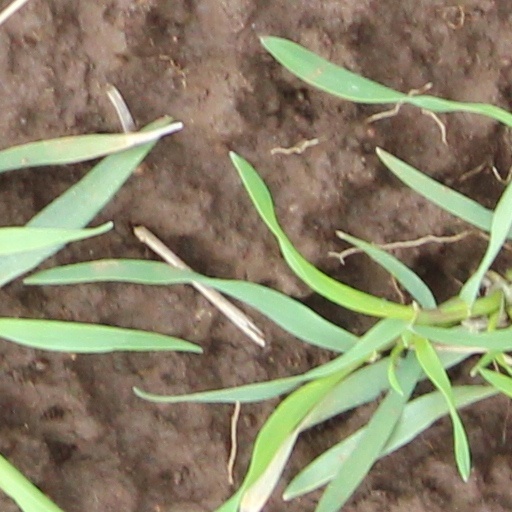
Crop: wheat